September 2019 climate strikes

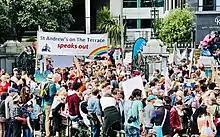
Protesters in Wellington on 27 September

On 20 September, climate strikes took place in multiple locations in the Netherlands, including Amsterdam and Maastricht. At the march starting in Amsterdam's Dam Square, it was reported by police that about 6,000 individuals were present, with many having either received permission from the schools to attend, write a motivational/argumentative letter for why they were attending, or show photographic proof they were there. At the march starting in Maastricht's Vrijthof square, it was reported in the press that about 2,000 or 2,500 individuals were present.